Halle–Cottbus railway

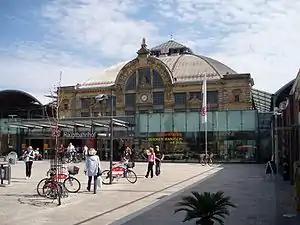
Halle (Saale) Hauptbahnhof

On 1 December 1871, the Halle-Sorau-Guben Railway Company ("Halle-Sorau-Gubener Eisenbahn", HSGE) opened the Cottbus–Falkenberg/Elster section after its extension towards Guben was opened earlier the same year. Six months later, on 1 May 1872, trains ran via Falkenberg to Eilenburg and, two more months later, on 30 June 1872, operations on the line were extended as far as Halle. It did not connect with many of the former Prussian private railways that it crossed, as there were no at-grade connections with the existing lines, but they were mainly crossed on grade-separated crossings. There are two two-level stations in Doberlug-Kirchhain (at the intersection with the Berlin–Dresden railway) and at Falkenberg/Elster (intersection with the line of the former Berlin-Anhalt Railway Company). In Delitzsch, it built its own station separately from the existing station. On 1 November 1874, the connecting line from Eilenburg to Leipzig was opened.